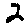
Label: 2